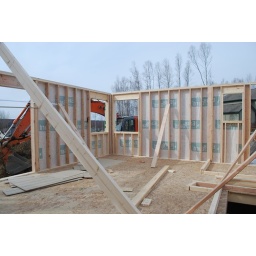
two far windows are the kitchen windows - sink will be in front of those